SES-9

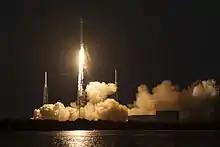
Falcon 9 Flight 22 launching on 4 March 2016, carrying SES-9.

The original apogee for the transfer orbit contracted by SpaceX was , a subsynchronous highly-elliptical orbit that SES would then circularize and raise over several months before the satellite would be ready for operational service at . SES CTO Martin Halliwell indicated in February 2016 that SpaceX had agreed to add additional energy to the spacecraft with the launch vehicle and that a new apogee of approximately was the objective, in order to assist SES in the satellite becoming operational many weeks earlier than otherwise possible,